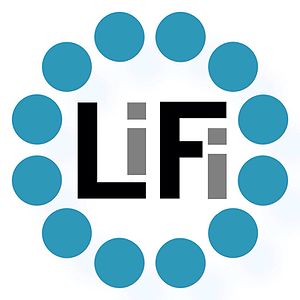
Li-Fi
Logo teknologi Light Fidelity (Li-Fi)
Li-Fi er en teknologi, udviklet af blandt andre ingeniøren Harald Haas fra University of Edinburgh, til trådløs kommunikation via diode- eller LED-pærer, der har fået installeret en mikrochip. Udover Haas har andre forskere fra University of Edinburgh, Fraunhoferinstituttet i Tyskland og Fudan-universitetet i Shanghai, Kina også arbejdet på teknologien, der blev offentliggjort i 2011.